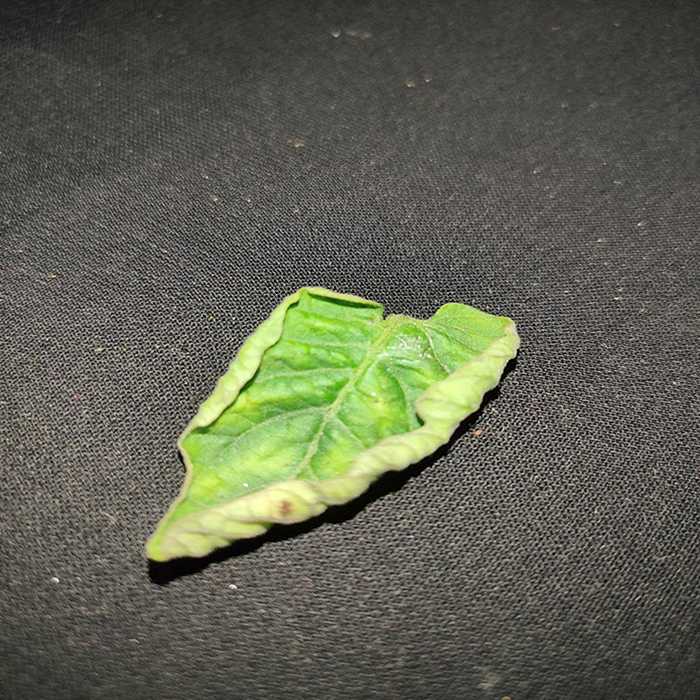
Plant: Tomato
Label: Tomato leaf curl virus